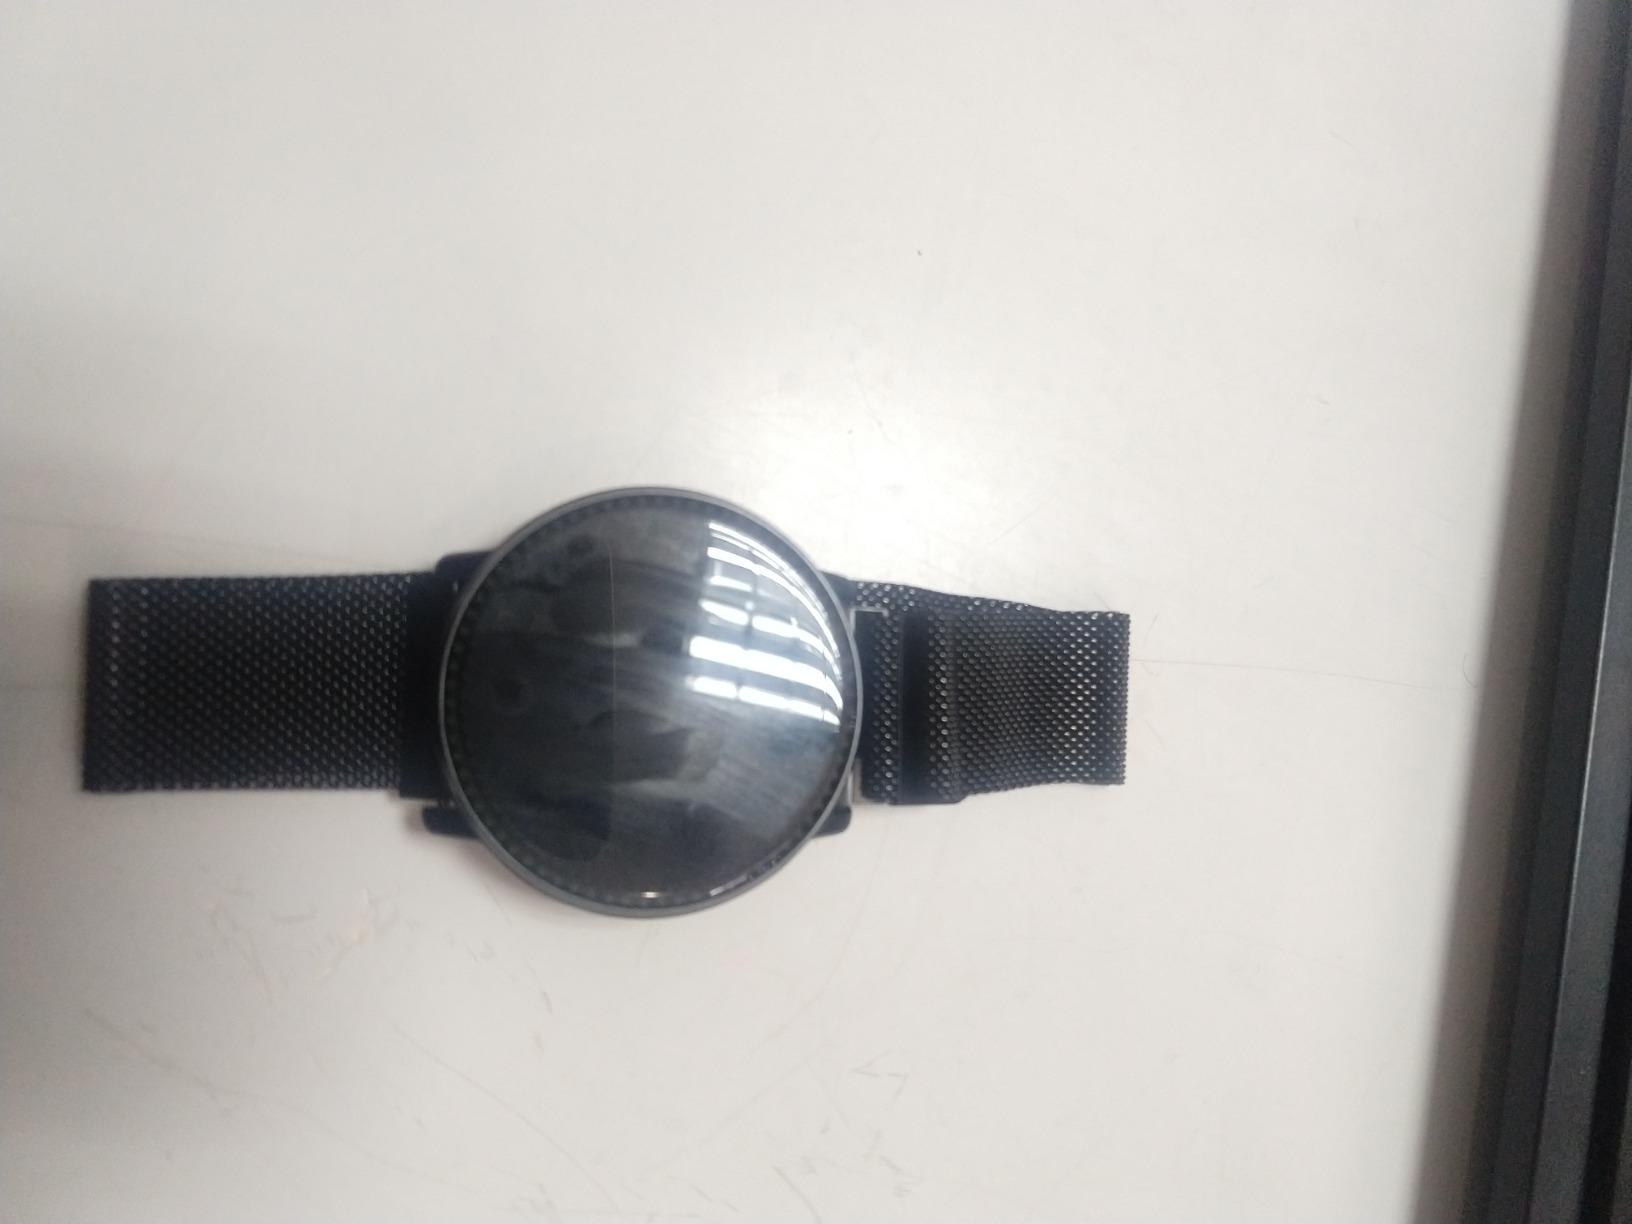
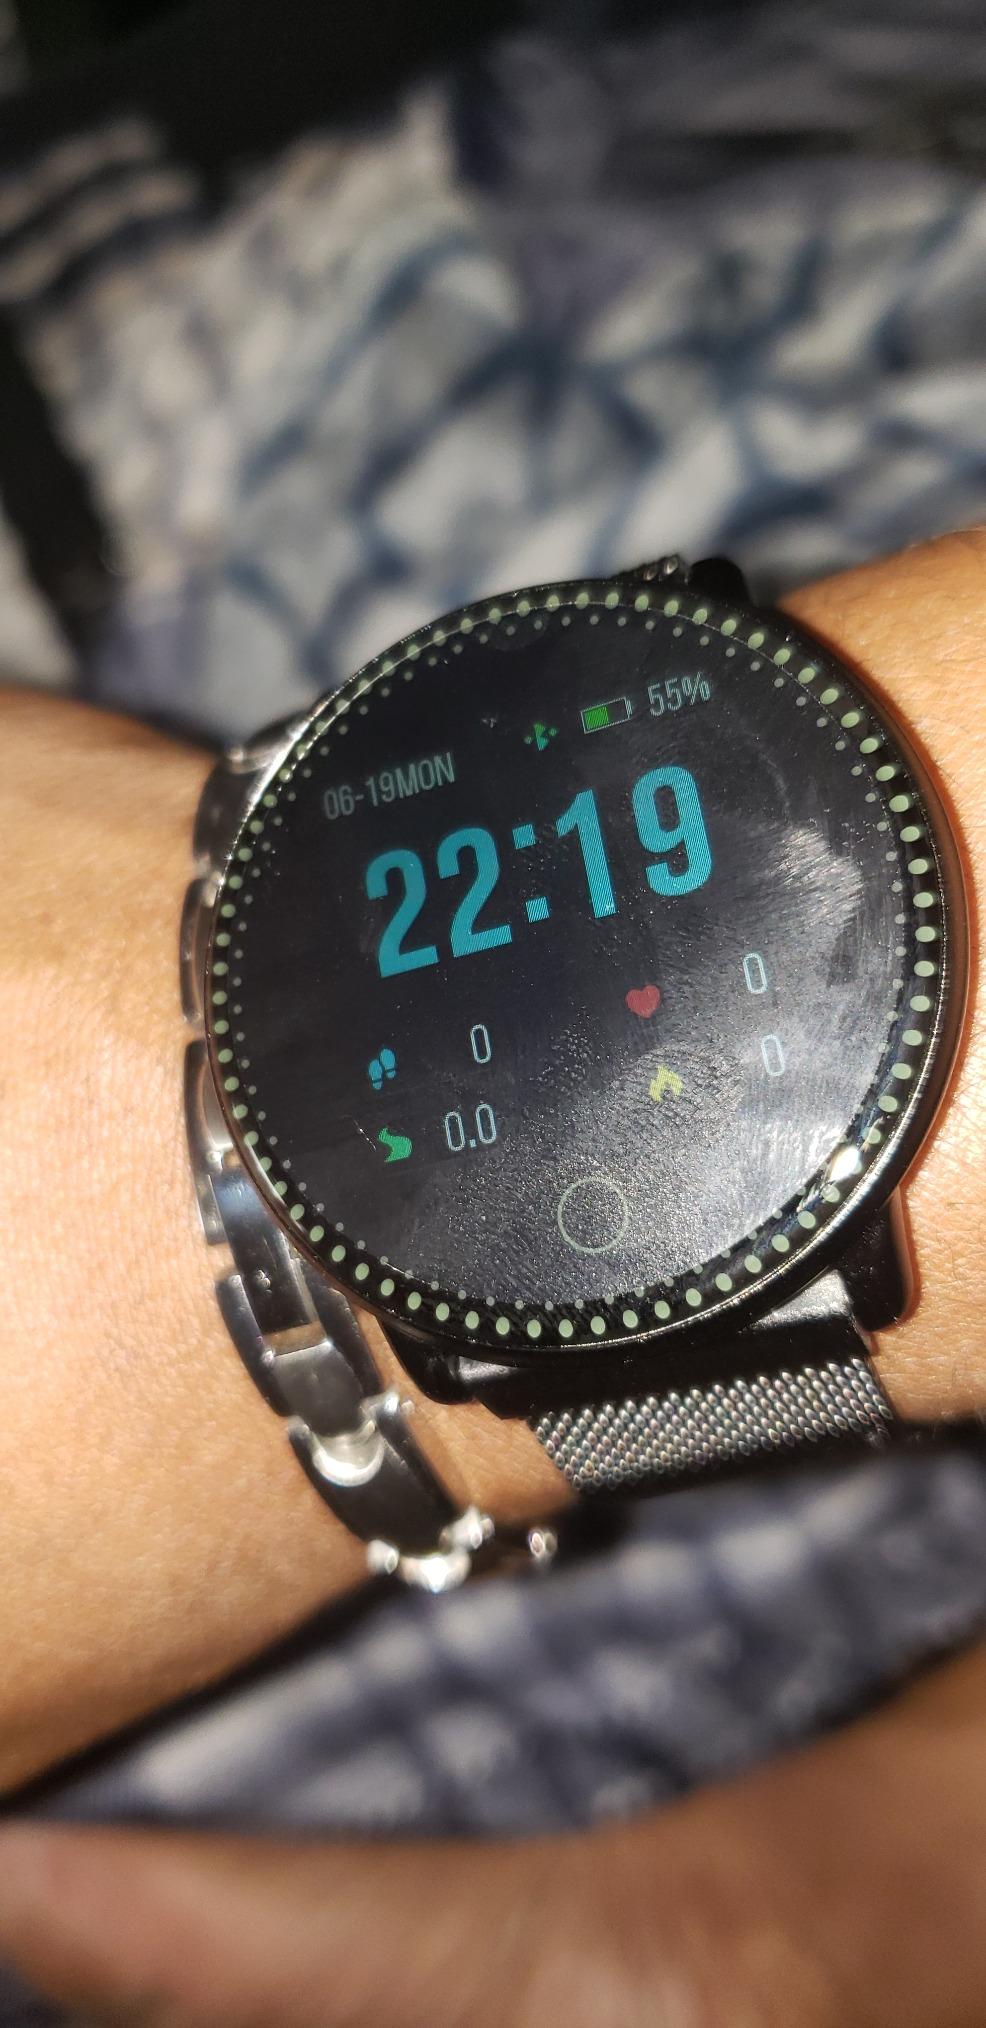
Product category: smartwatch
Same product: yes